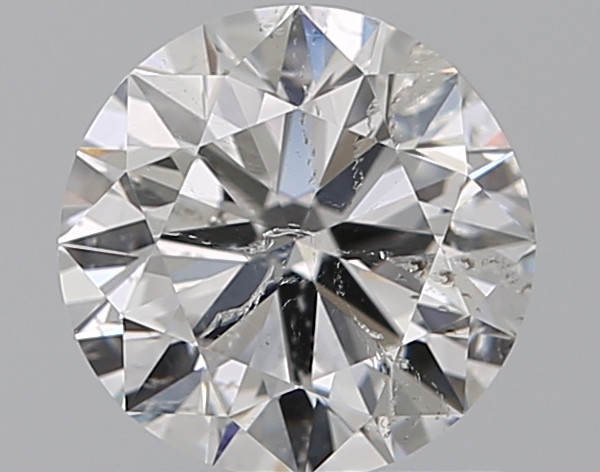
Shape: round
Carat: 1
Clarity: SI2
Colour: E
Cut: EX
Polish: EX
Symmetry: EX
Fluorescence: N
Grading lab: IGI
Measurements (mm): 6.37 x 6.33 x 3.91